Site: brandenburg
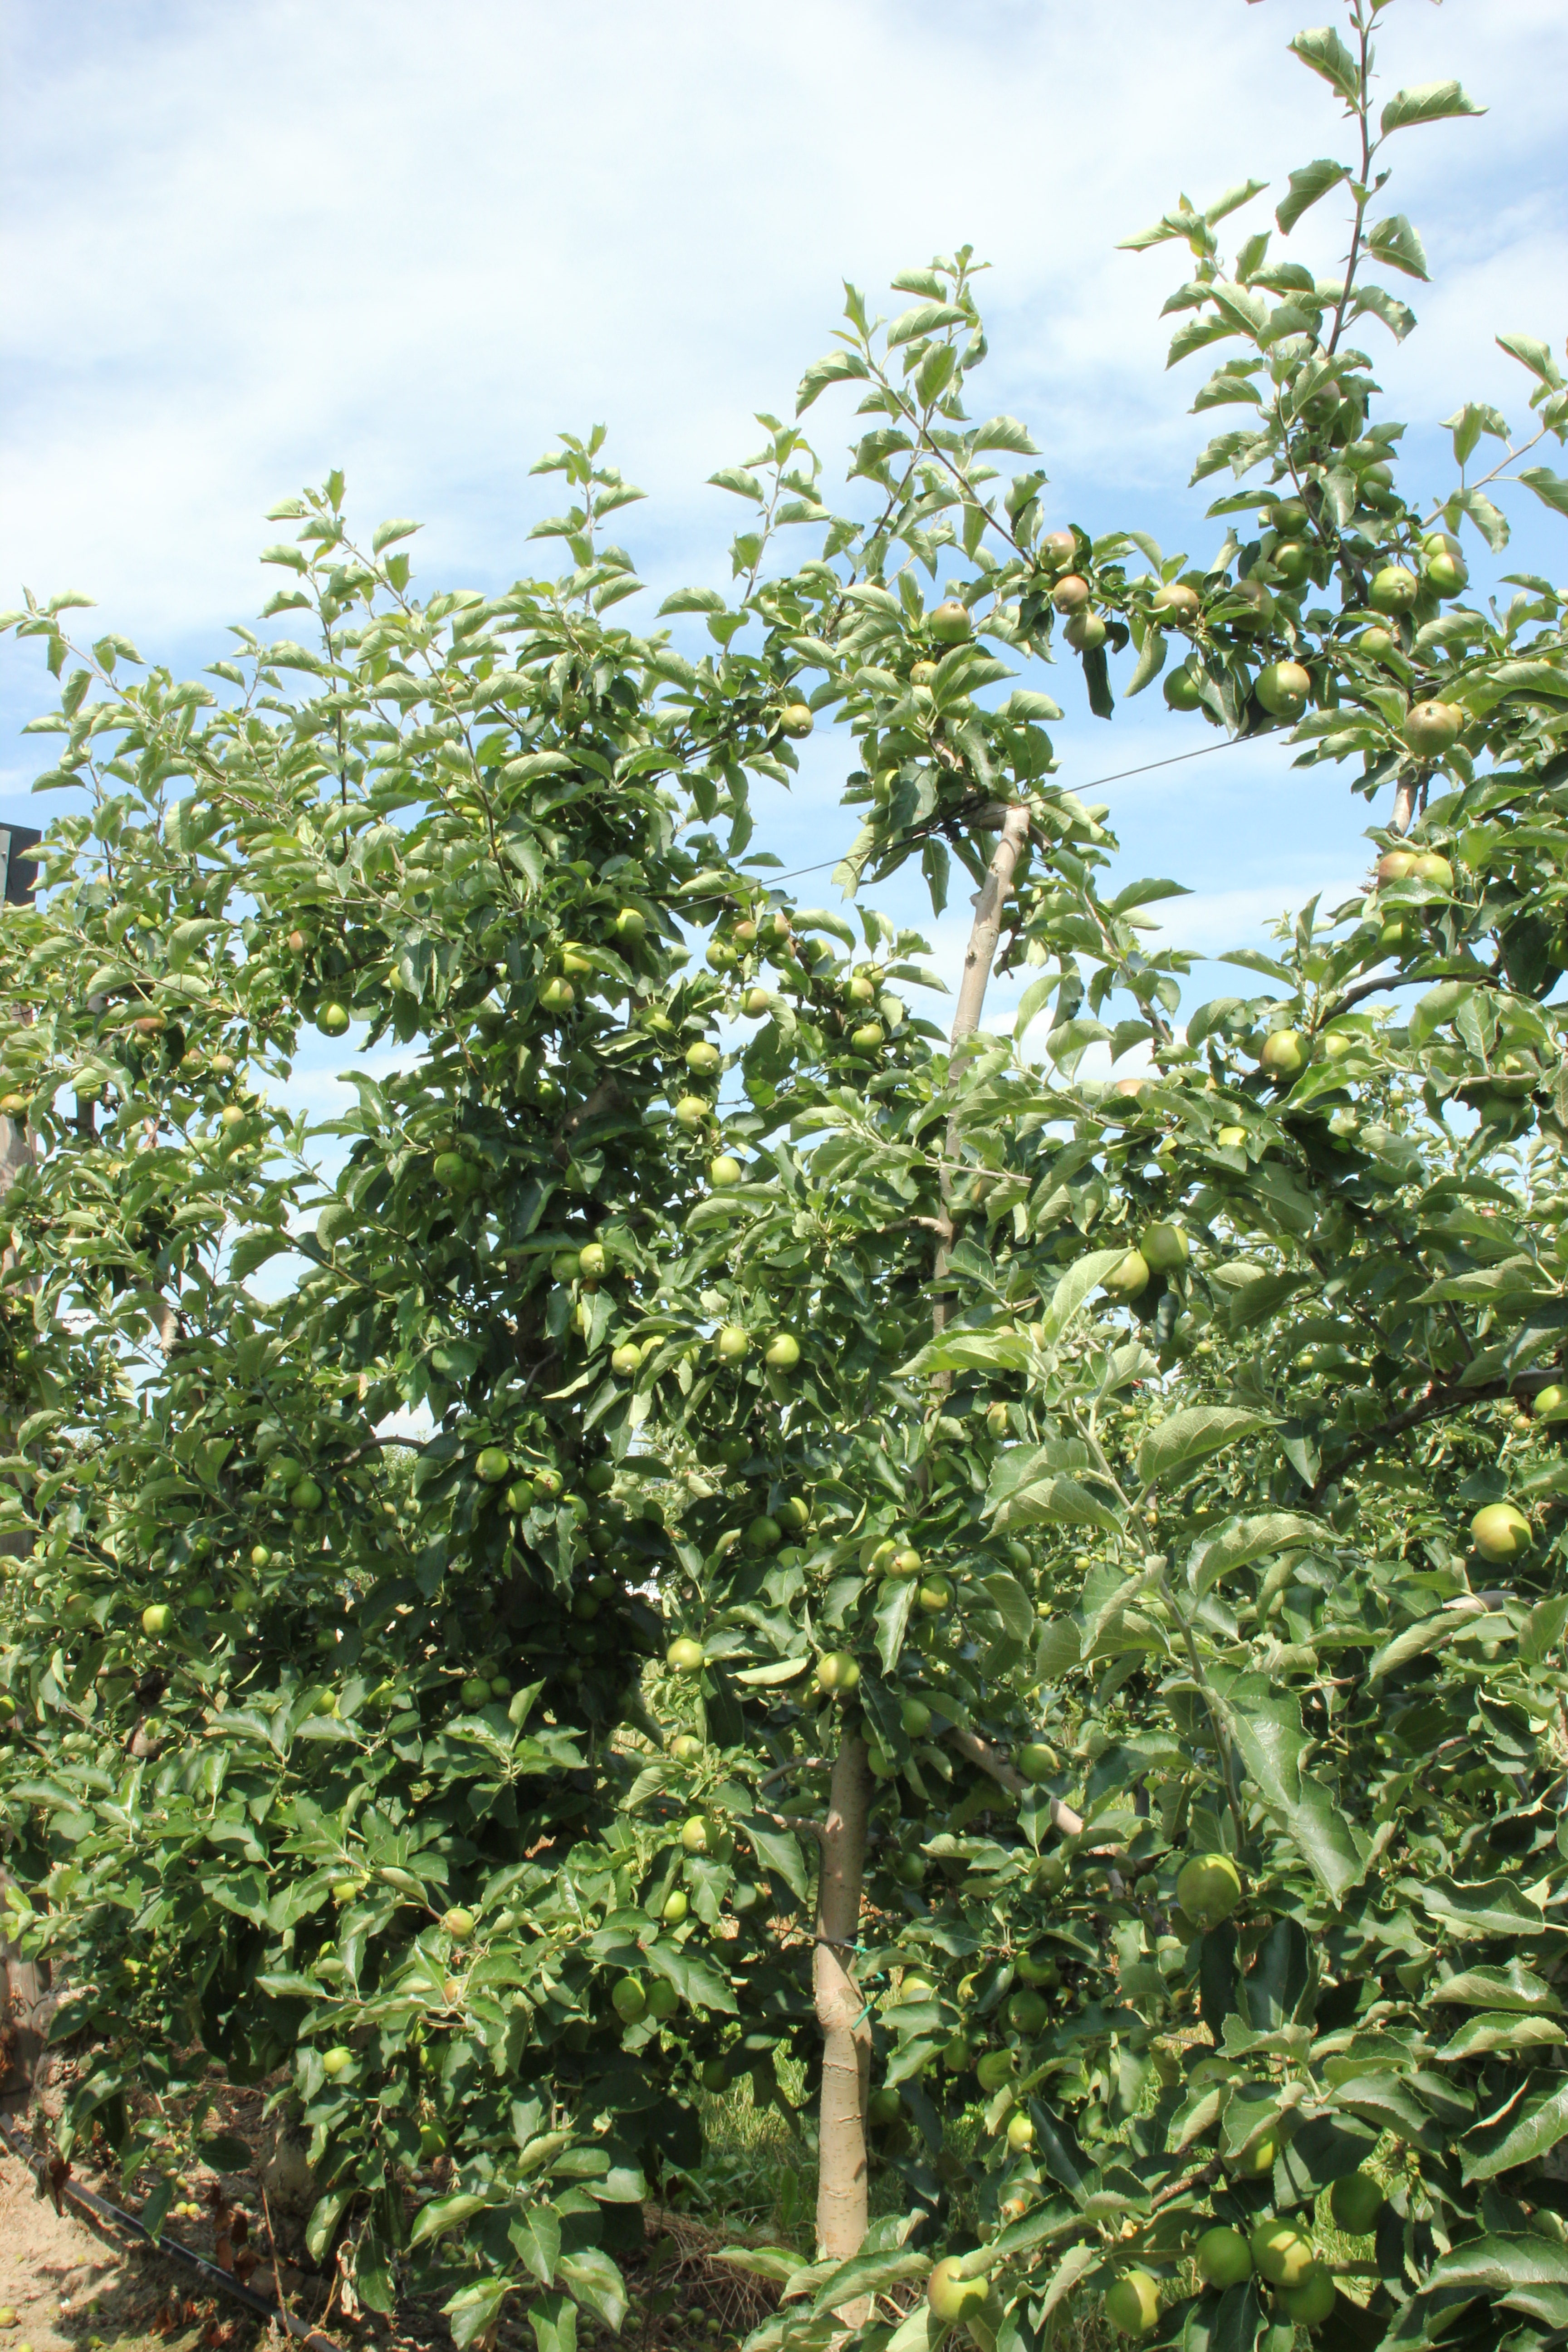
Growth stage (BBCH 74): Development of fruit